Vitrea pseudotrolli

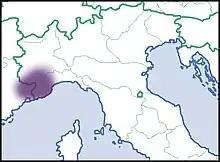
Distribution of "Vitrea pseudotrolli"

This species is found in France and Italy.